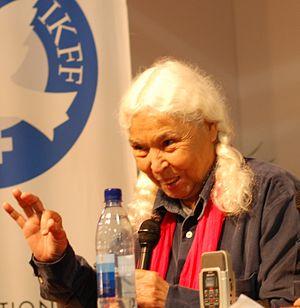
Les mutilations génitales féminines, ou excision, désignent l'ablation totale ou partielle des organes génitaux féminins externes. Généralement réalisée par un exciseur traditionnel avec un couteau ou une lame de rasoir avec ou sans anesthésie, la pratique est concentrée dans 27 pays africains, au Yémen et au Kurdistan irakien ainsi que dans une moindre mesure en Asie et dans les populations immigrées dans les pays occidentaux. Selon un rapport de 2013 de l'Unicef, environ 130 millions de femmes et de filles vivent avec une MGF dans le monde.
Nawal el Saadawi est une écrivaine égyptienne née le 27 octobre 1931 près du Caire.
100 Women est une série multi-formats créée en 2013 par la BBC. La série concerne le rôle des femmes au XXIᵉ siècle et inclut des événements à Londres et à Mexico. Après la publication de la liste, l'émission, intitulée BBC's Women Season, est diffusée pendant trois semaines, pendant lesquelles la BBC propose également des rapports en ligne, des débats et des articles sur les femmes. Les femmes du monde entier sont encouragées à participer sur Twitter, en commentant la liste, ainsi que les entretiens et les débats qui suivent sa publication. Une nouvelle liste de lauréates est publiée chaque année depuis 2013.